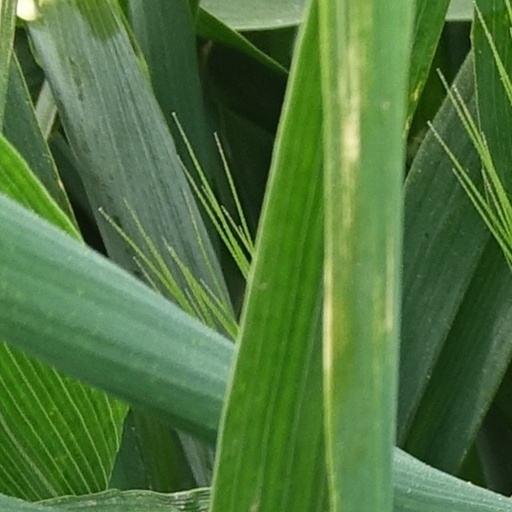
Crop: wheat